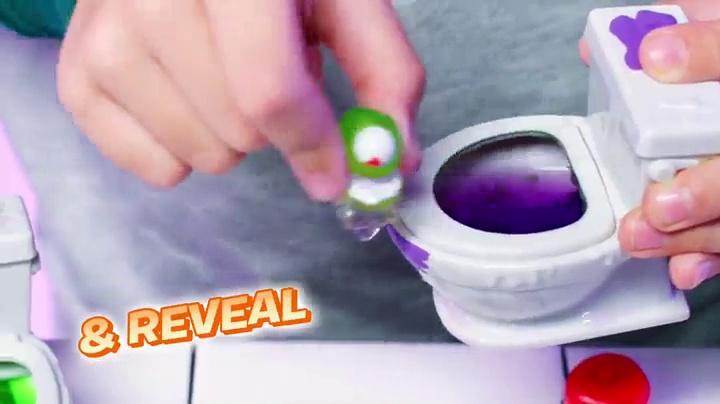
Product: FLUSH FORCE, Series 2, 8 Pack Bizarre Bathtub with Gross Collectible Figures (Color/Styles May Vary)
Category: Toys & Games | Toy Figures & Playsets | Action Figures
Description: Bathtub with gross Collectibles: flushies are back and this time; they're in a bathtub Grow your collection with brand new weird characters, packed into a collectible bathtub.
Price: $9.79
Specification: ProductDimensions:3x8.5x9inches|ItemWeight:6.6ounces|ShippingWeight:8ounces(Viewshippingratesandpolicies)|ASIN:B079PFVC7F|Itemmodelnumber:6044876|Manufacturerrecommendedage:4-6years